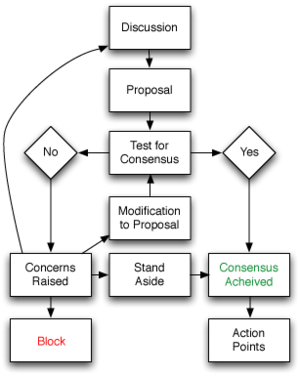
Diagramme représentant un mode de prise de décision fondé sur le consensus